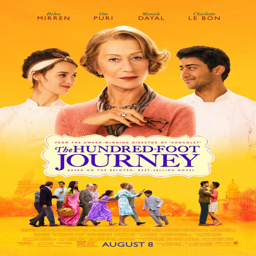
extra large movie poster image for comedy